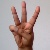
The image shows a hand gesture representing the letter 'W' in Indian Sign Language.